Anti-Chinese sentiment in Korea

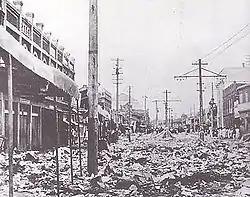
Anti-Chinese riots in Pyongyang, Korea in the aftermath of the Wanpaoshan Incident (1931)

Korea has had a long history of both resistance against and subordination to Imperial China. Until the onset of Western imperialism in the 19th century, Korea had been part of the sinocentric East Asian regional order.